Portrait of Dürer's Father at 70

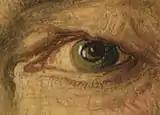
Detail

He was born Albrecht Ajtósi in 1427 in Ajtós, near the village of Gyula in the Kingdom of Hungary. In 1455 had moved to Nuremberg and changed his name to Dürer to adapt to the local Nuremberg dialect. He took up an apprenticeship as a goldsmith under the tutelage of Hieronymus Holper. In 1467, the year his apprenticeship ended, he married Barbara, Holper's 15-year-old daughter. The couple had 18 children, only three of whom survived into adulthood.